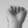
ASL letter: A